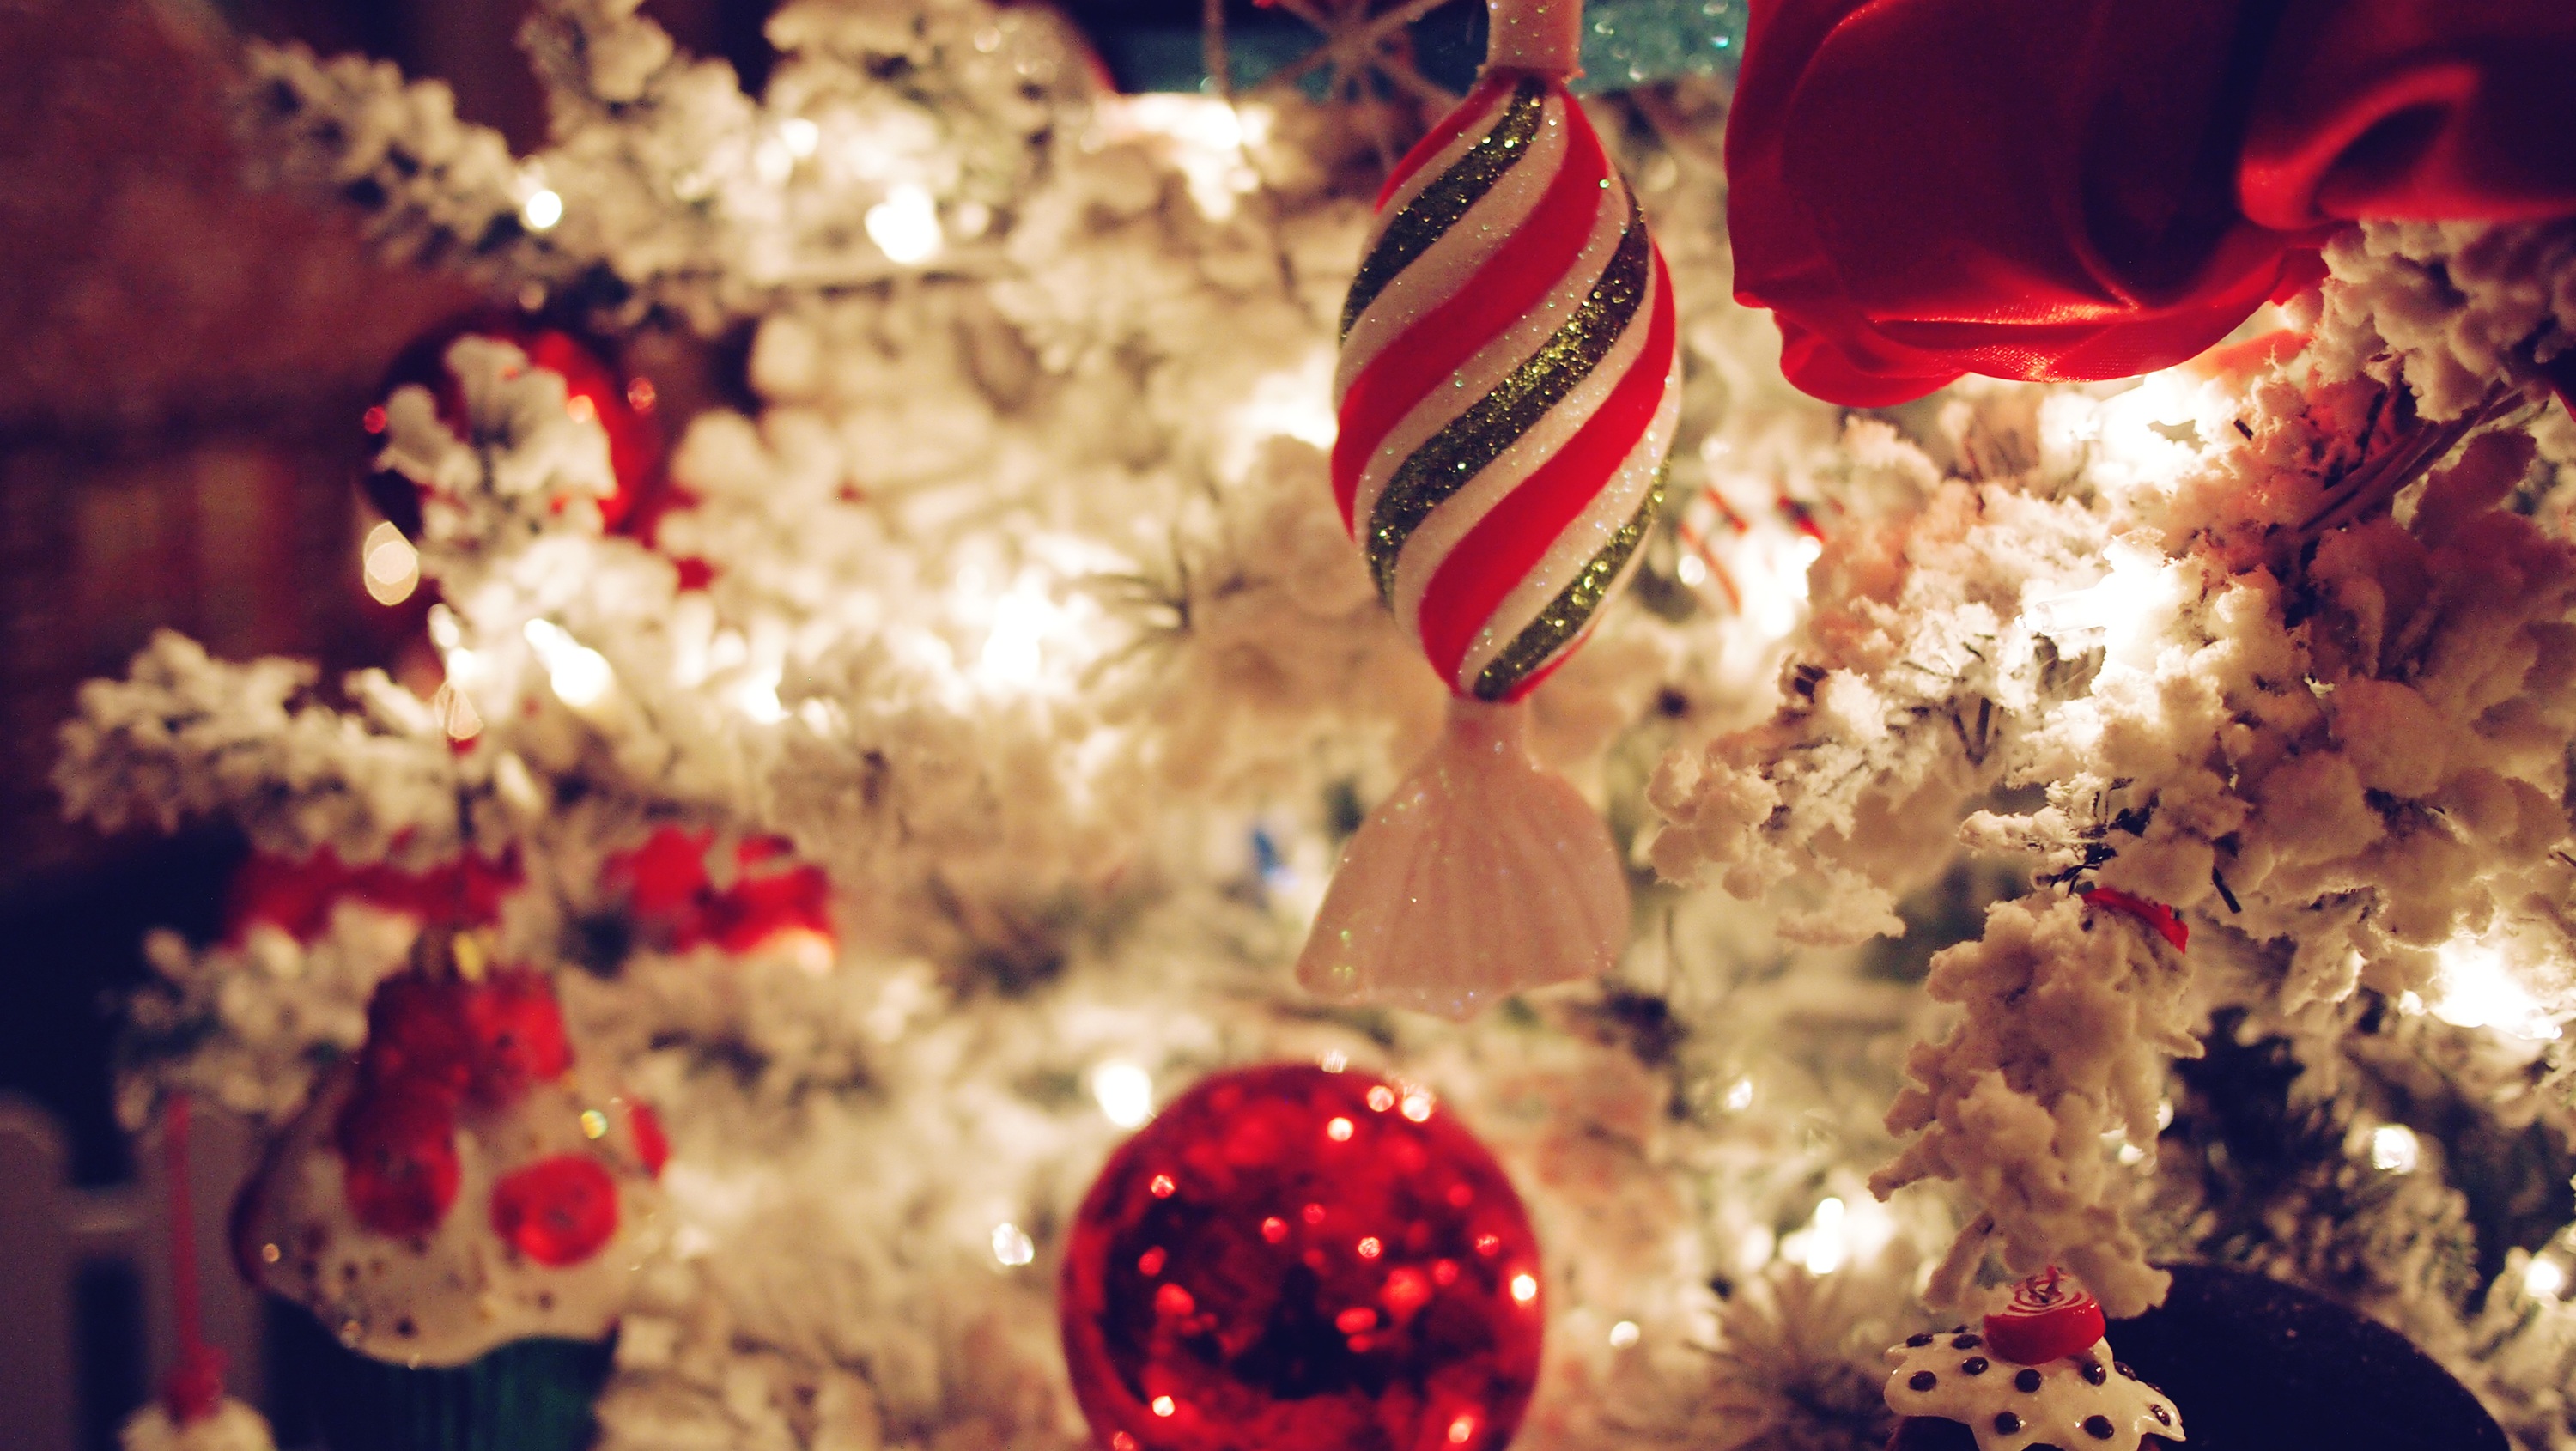
snow, white, flower, petal, celebration, decoration, red, holiday, christmas, decor, christmas tree, season, festive, celebrate, christmas decoration, design, happy, year, decorative, seasonal, new, december, xmas, merry